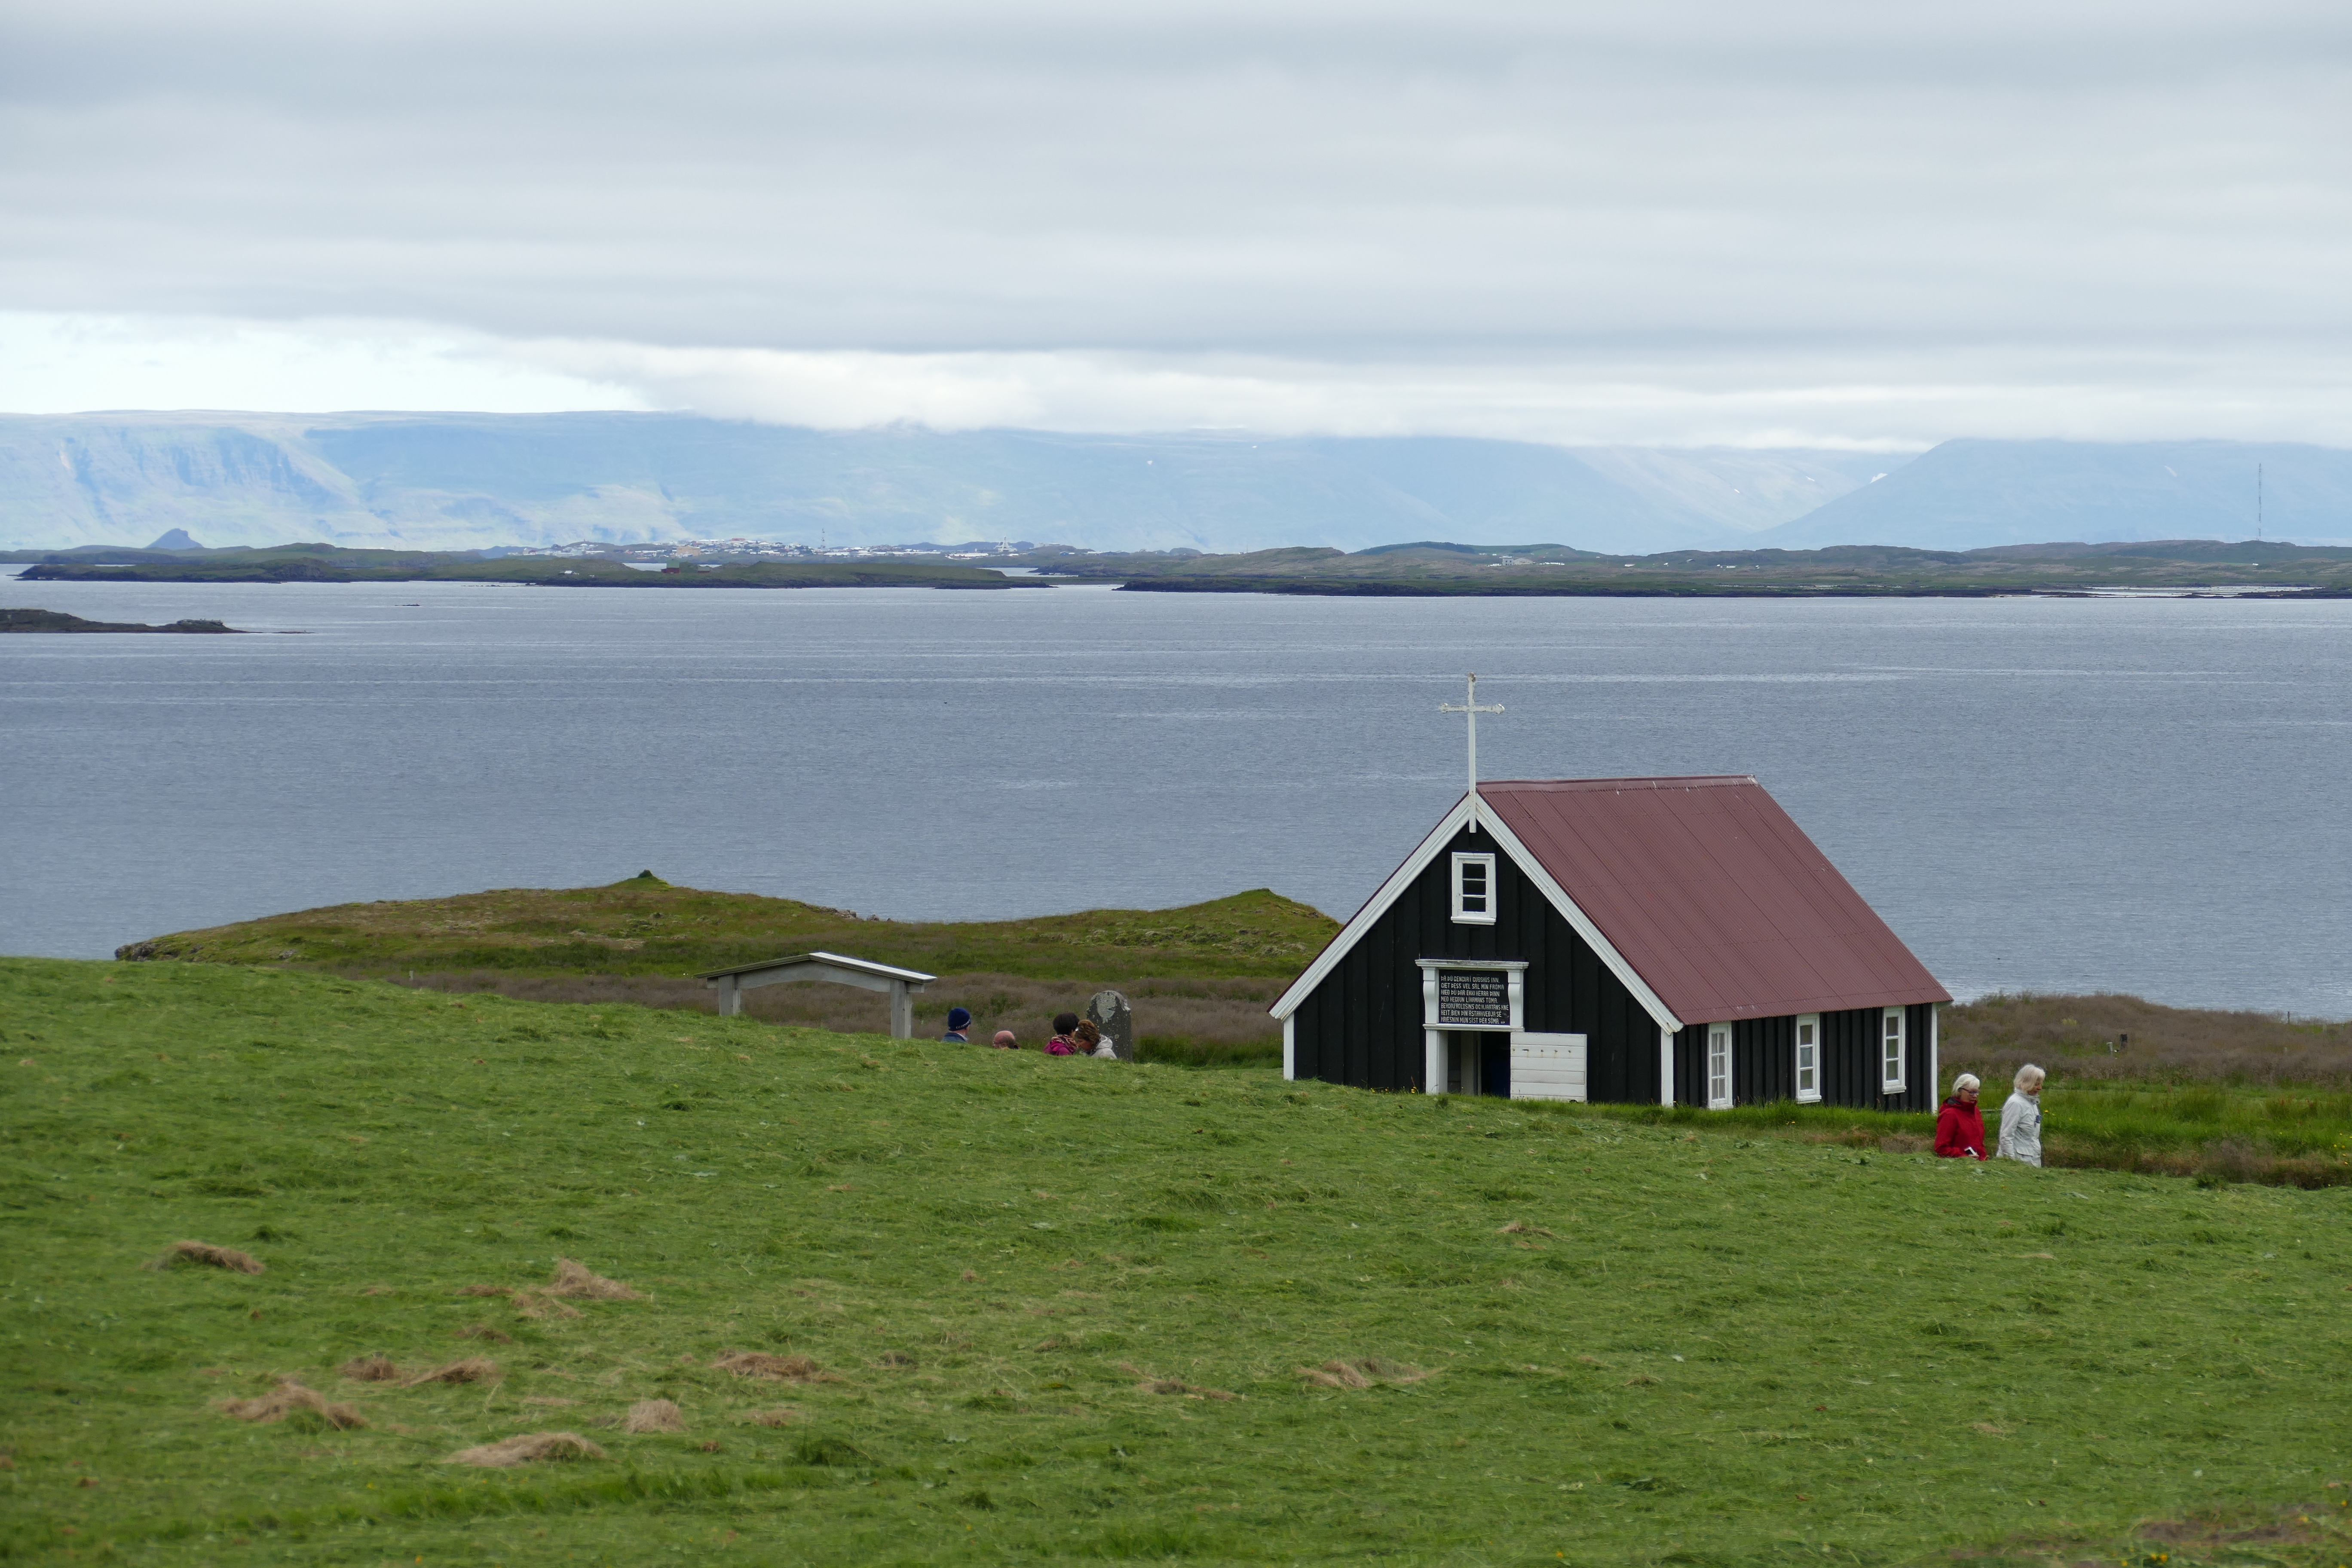
landscape, sea, coast, water, nature, mountain, farm, meadow, hill, lake, wind, religion, church, chapel, iceland, agriculture, highland, mountains, outlook, atlantic, loch, rural area, snaefellness